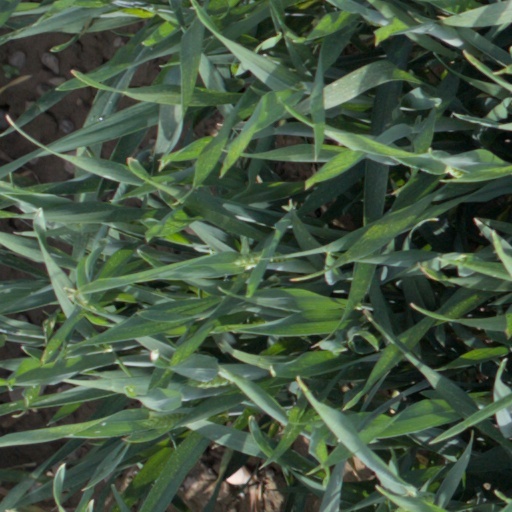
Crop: wheat